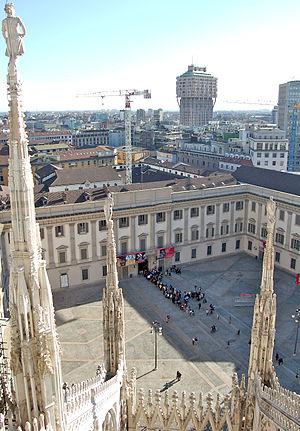
Le palais royal de Milan est un palais du centre de Milan, situé face au Duomo. Palais milanais des Habsbourg avant d'être celui d'Eugène de Beauharnais puis de servir de siège à la vice-royauté de Lombardie-Vénétie et enfin de résidence royale à la maison de Savoie, le palais accueille aujourd'hui un centre d'exposition.